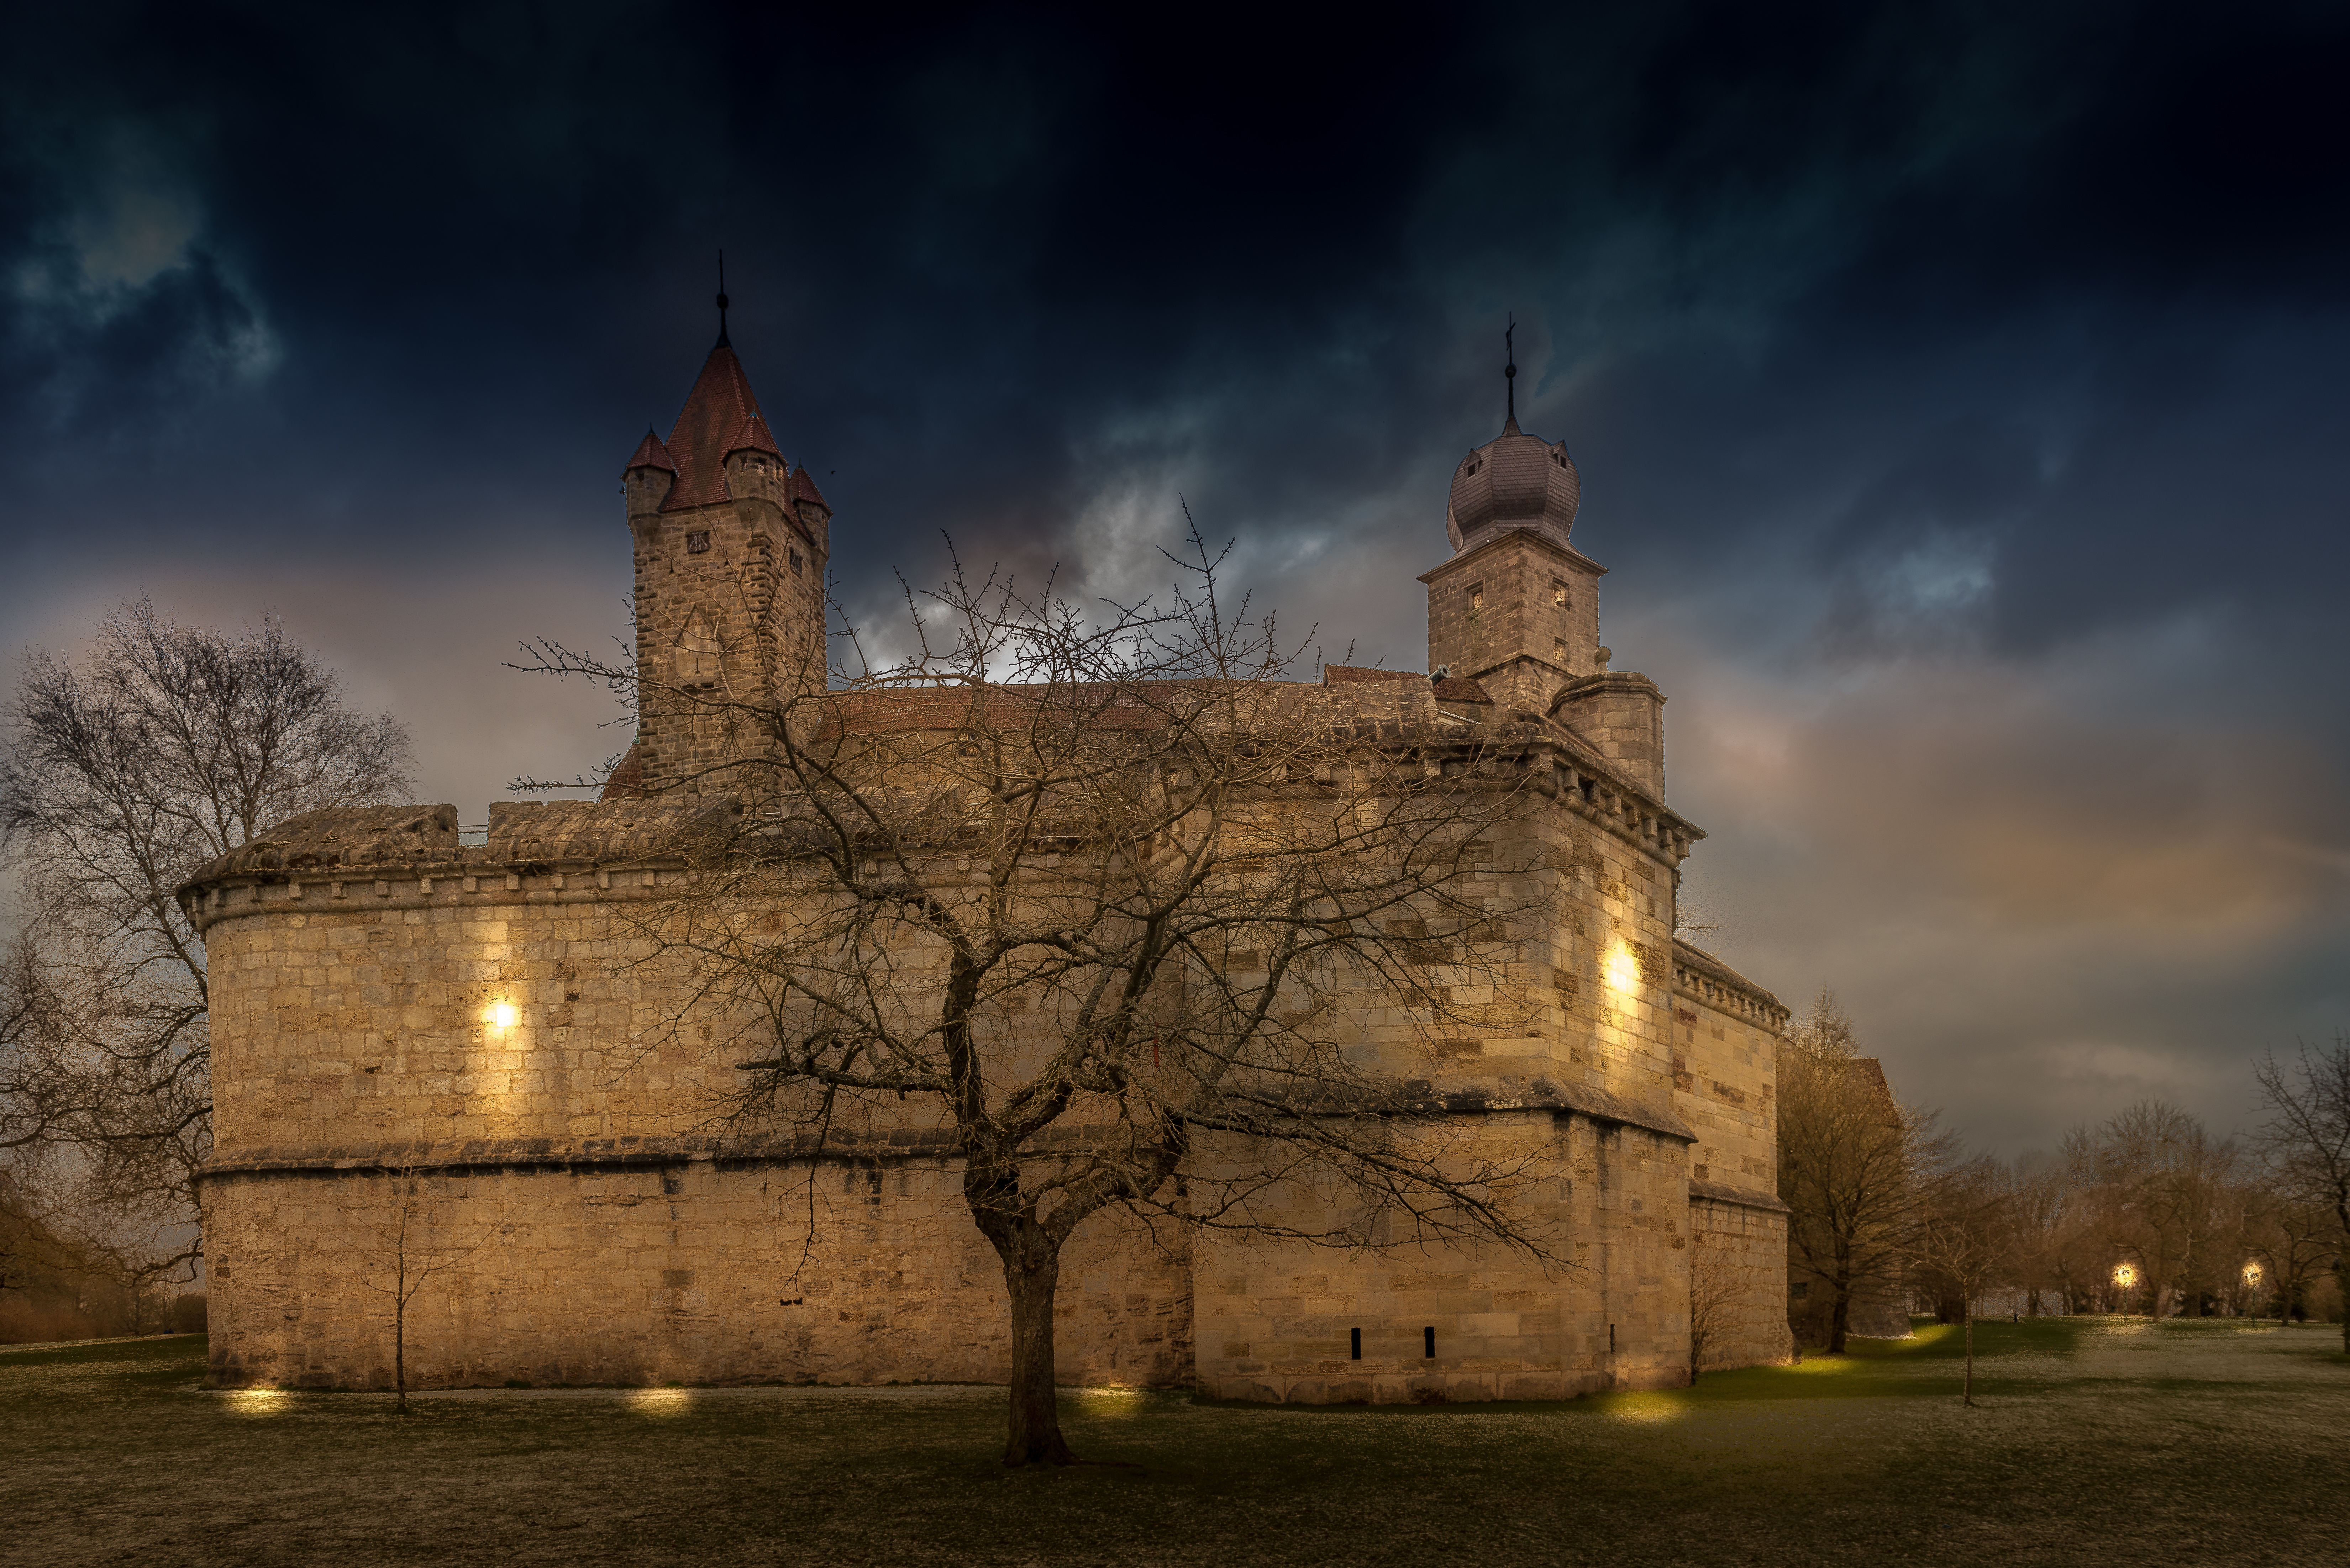
sky, night, sunlight, morning, building, chateau, dusk, evening, castle, darkness, cathedral, tourism, place of worship, places of interest, historically, paris festivals